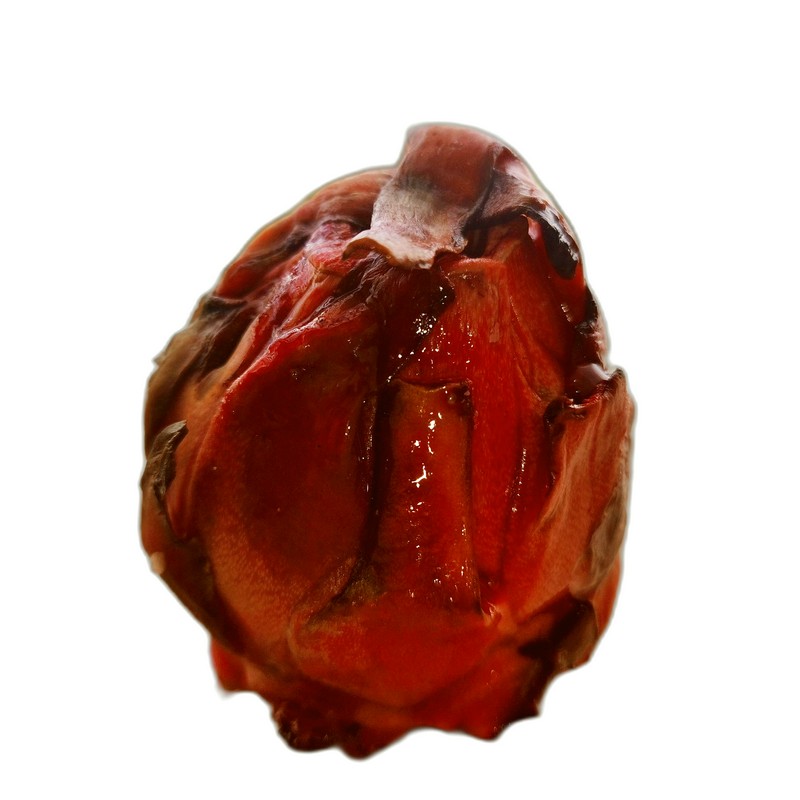
Label: Defect Dragon Fruit